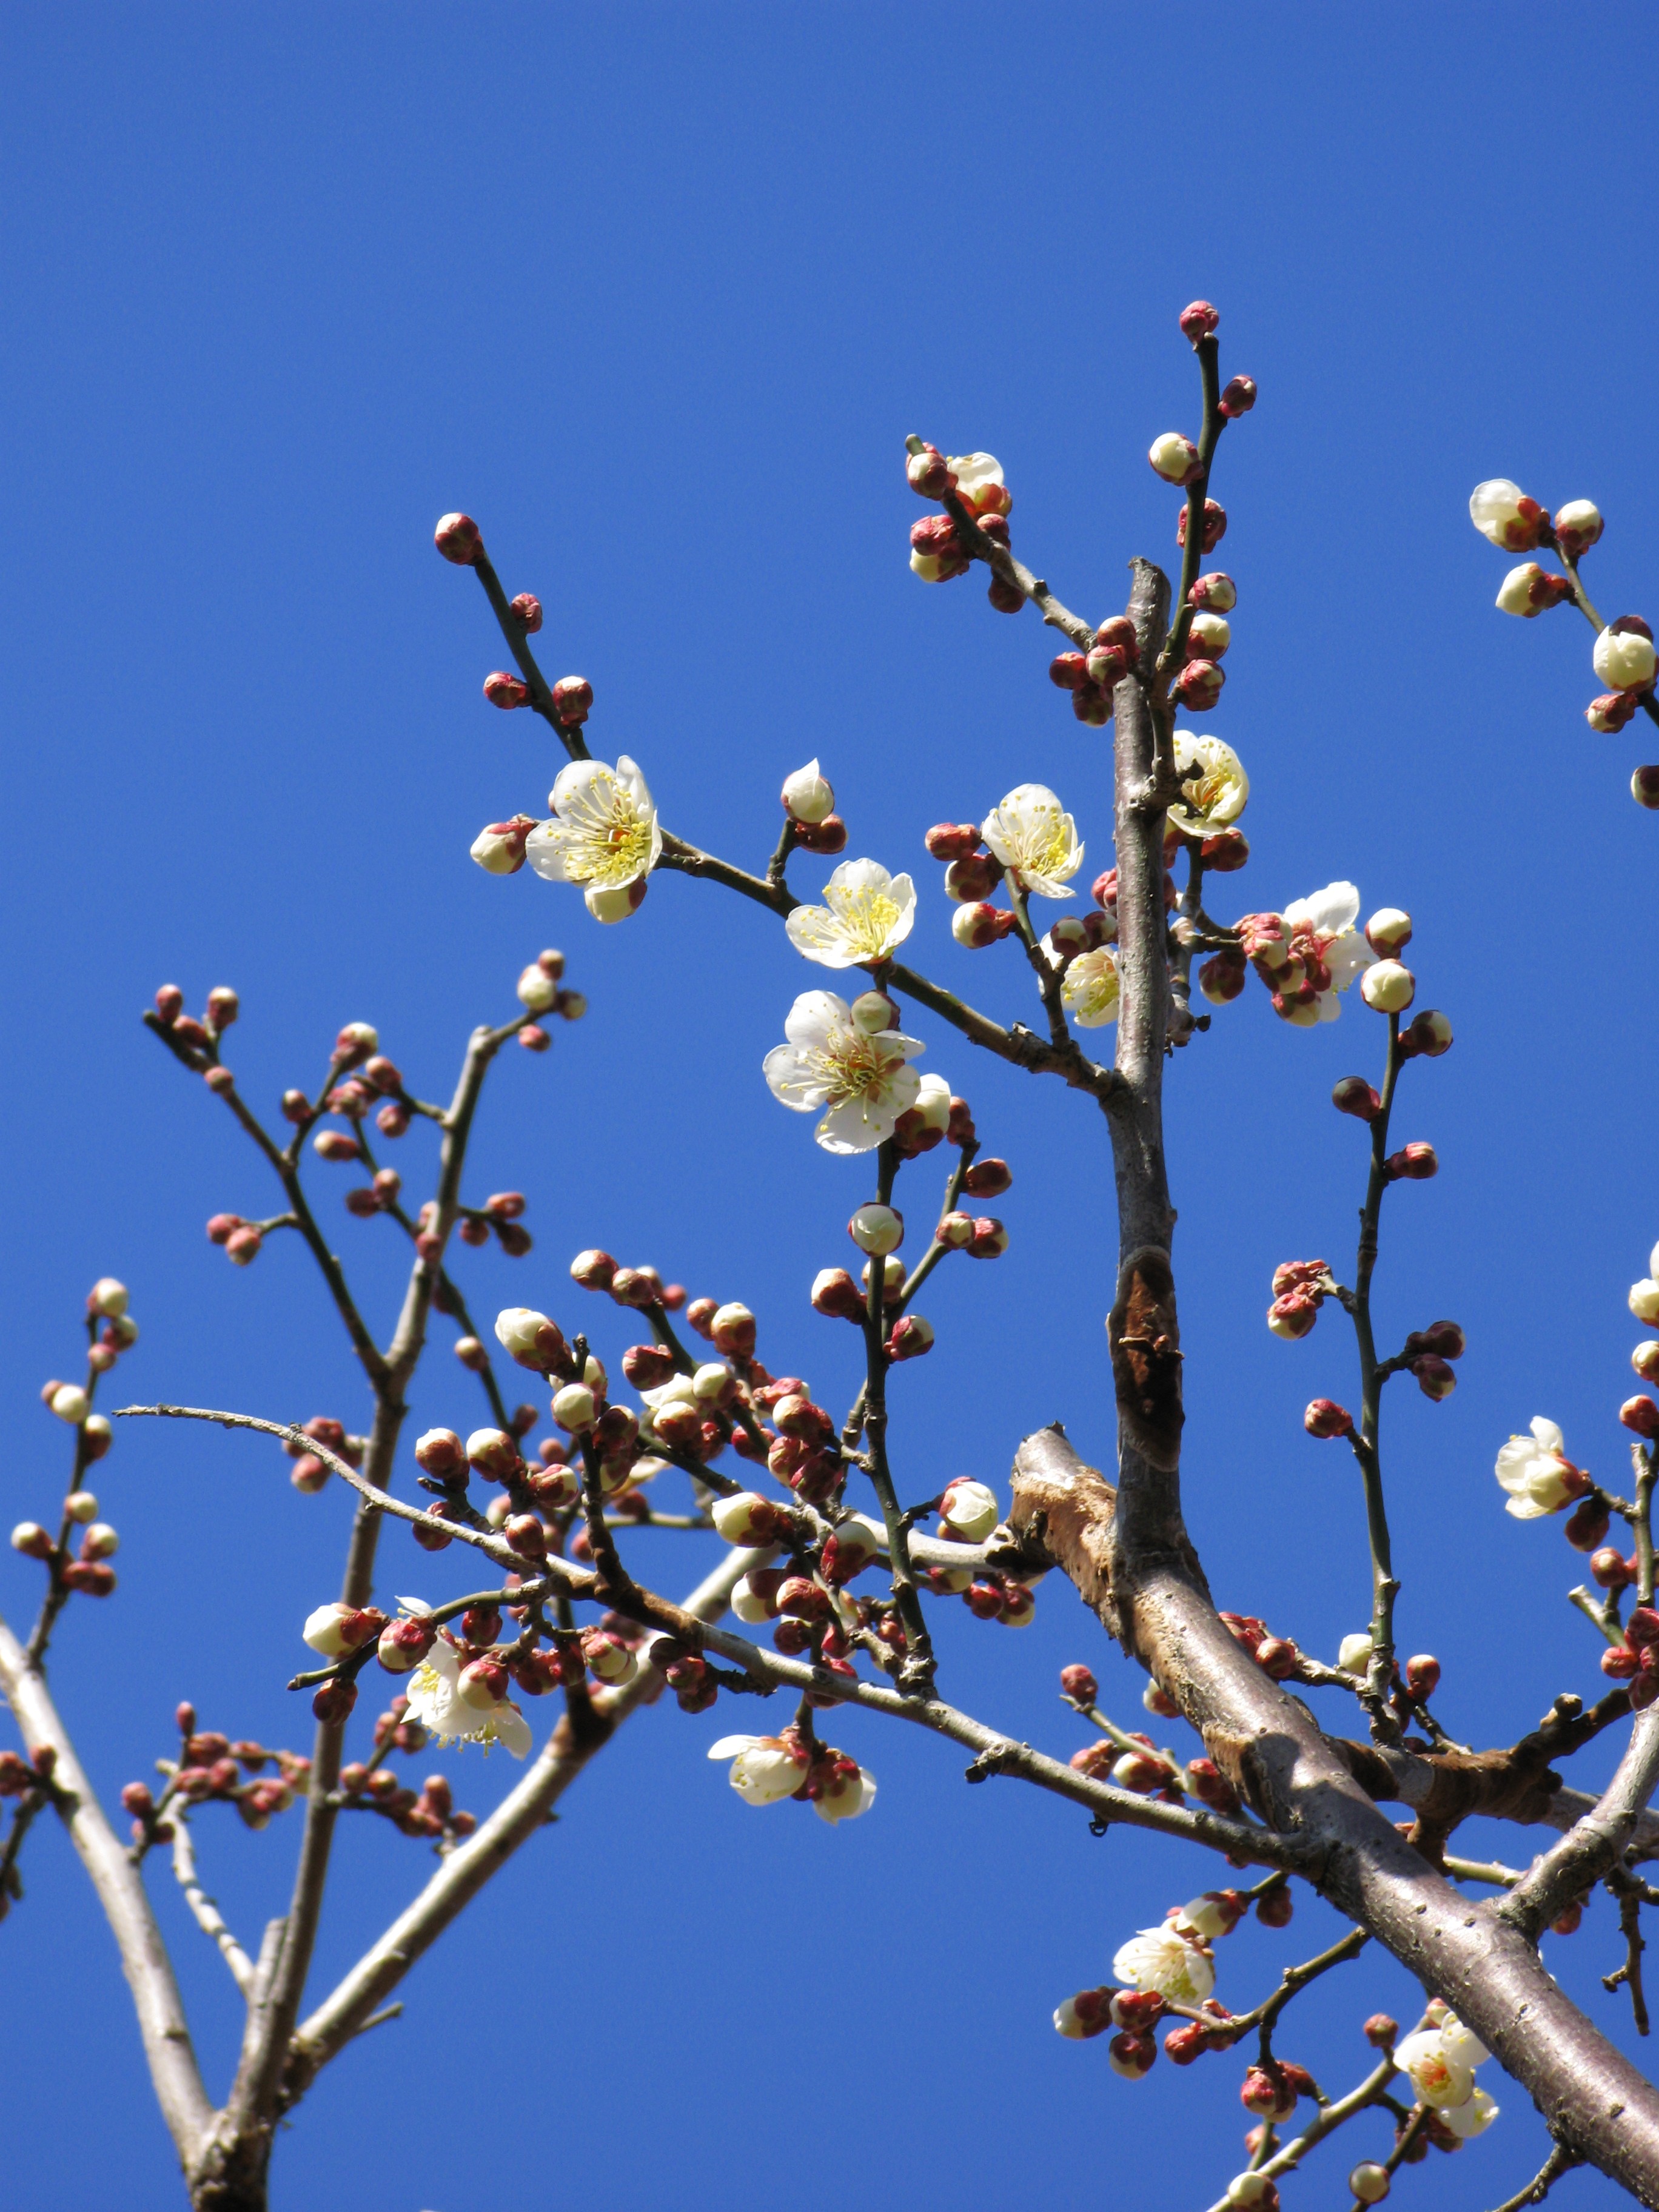
tree, nature, branch, blossom, plant, leaf, flower, spring, high, produce, botany, flora, twig, wildflower, shrub, hires, prunus, flowerpicturesnolimits, hi, res, mume, ume, powershotg7, canong7, macro photography, flowering plant, plant stem, land plant